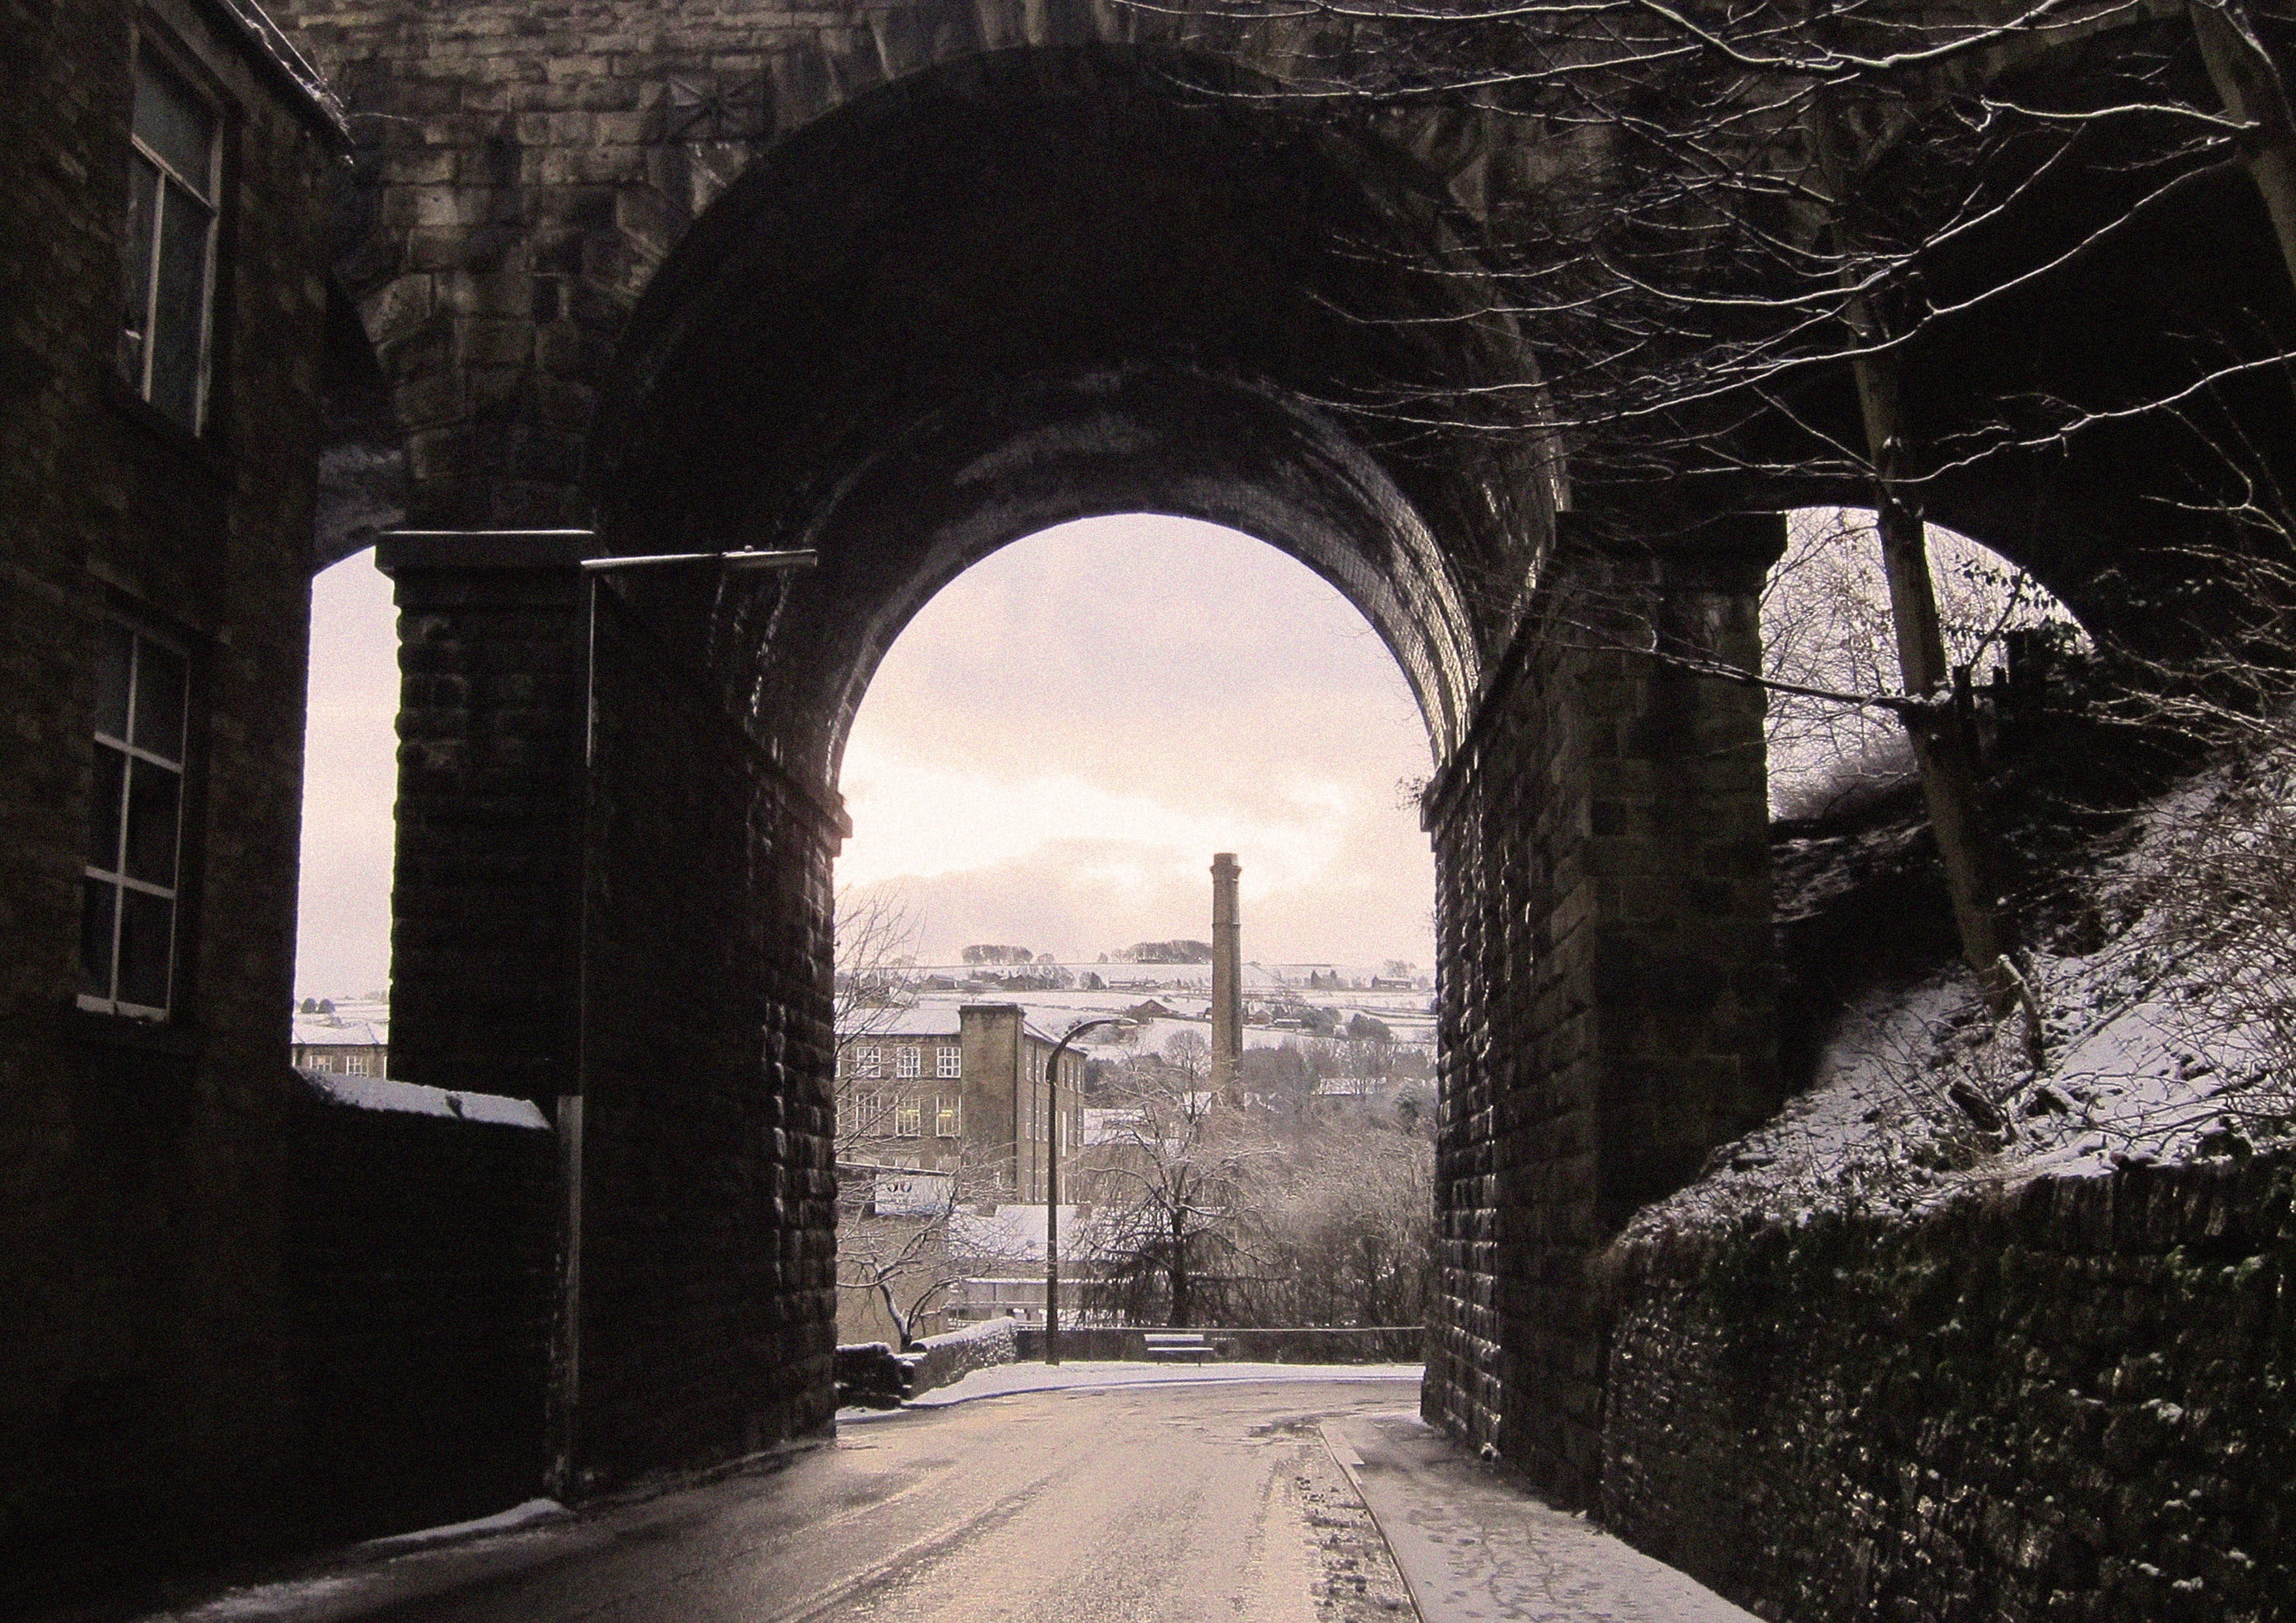
cold, winter, architecture, structure, road, bridge, street, town, building, old, alley, urban, wall, stone, tunnel, narrow, arch, ancient, industrial, darkness, season, ruins, infrastructure, ancient history